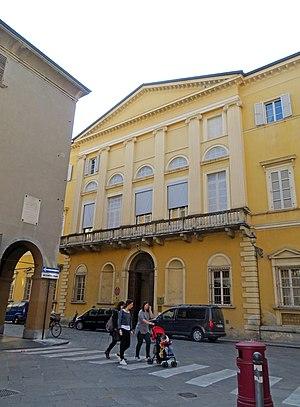
L’architecture néoclassique en Italie est, dans la péninsule comme dans tous les pays occidentaux, la phase de l'histoire de l'architecture qui, après l'époque du baroque et du rococo, s'est orientée vers l'âge classique de la Grèce et de la Rome antiques en reprenant les idéaux et les apparences formelles. Influencée par l'attrait pour la mythologie qui régnait à l'époque où le Grand Tour marquait la formation de générations entières de nouveaux artistes et de toute une classe sociale, de l'aristocratie à la haute bourgeoisie, elle s'est développée dans la seconde moitié du XVIIIᵉ siècle. Le phénomène s'est prolongé jusqu'au XIXᵉ siècle et il est bien difficile d'arrêter des dates précises : le néo-classicisme se fond en effet avec l'éclectisme, ou bien continue à s'affirmer parallèlement à celui-ci, finissant par laisser des témoignages dans l'architecture contemporaine.
Le Palazzo Carmi est un bâtiment néoclassique situé 43 rue Farini à Parme.